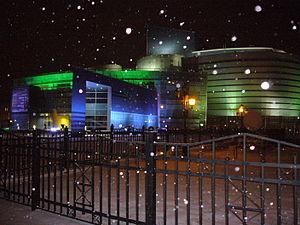
Khanty-Mansiïsk est une ville de Russie et la capitale du district autonome des Khantys-Mansis. Sa population s'élevait à 96 936 habitants en 2016.